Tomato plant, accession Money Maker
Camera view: horizontal (90 deg, fisheye); turntable rotation: 180 degrees
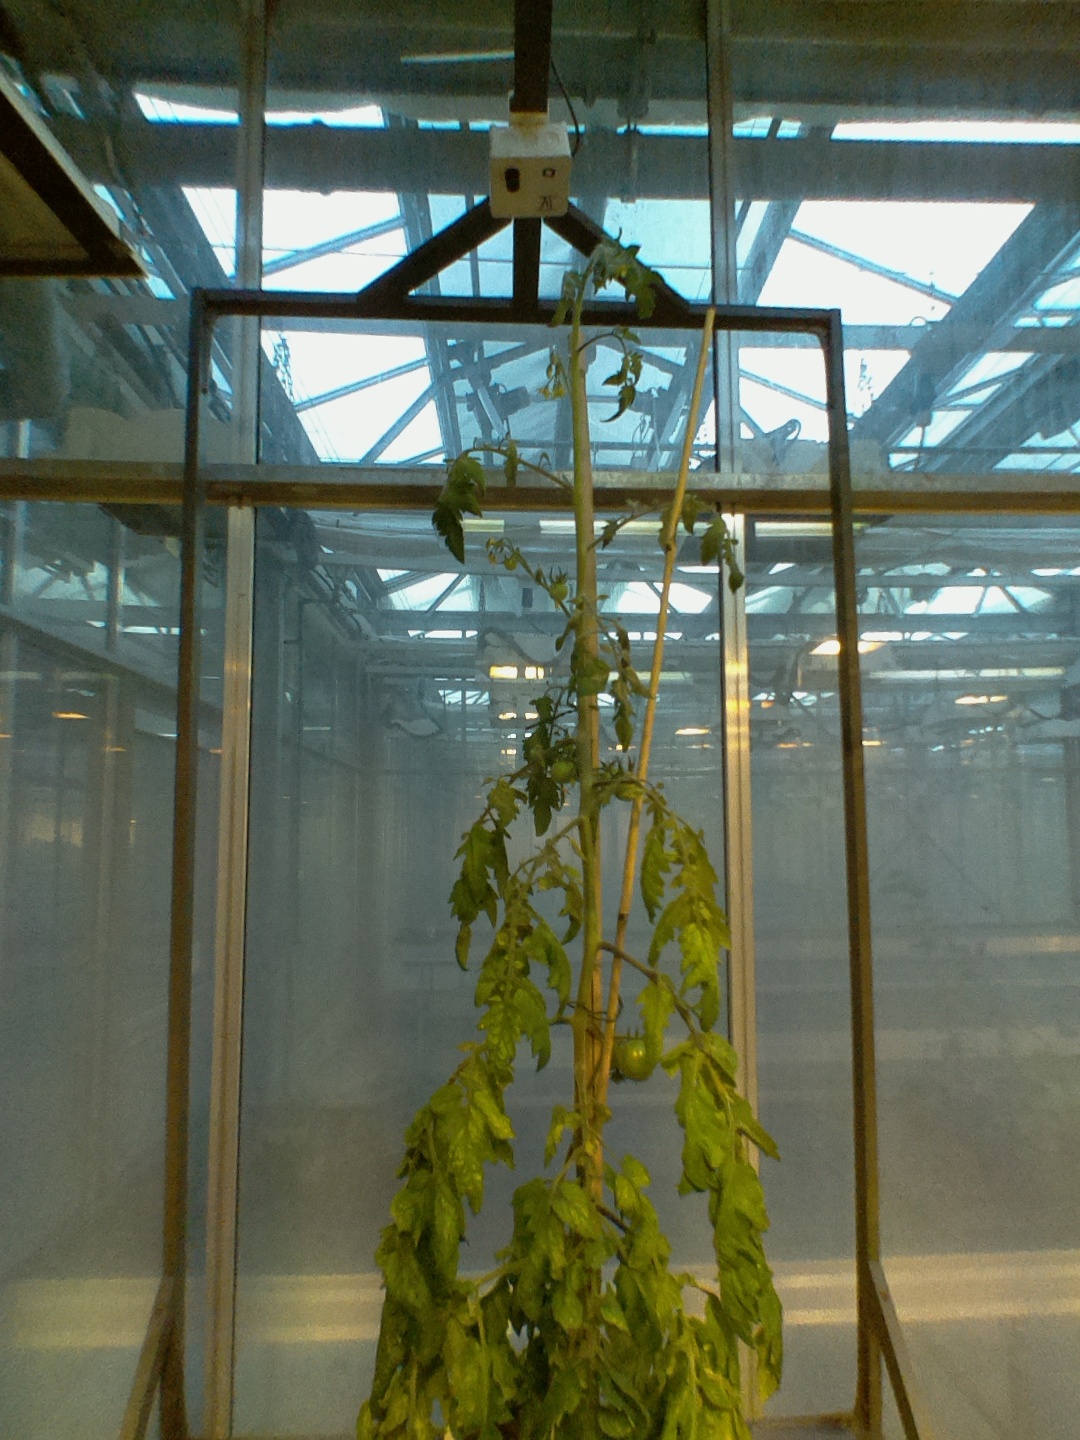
BBCH growth stage 74: 40%-50% of final fruit size